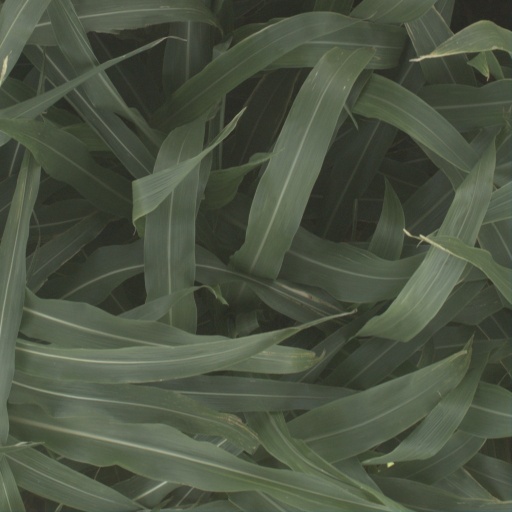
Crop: sorghum